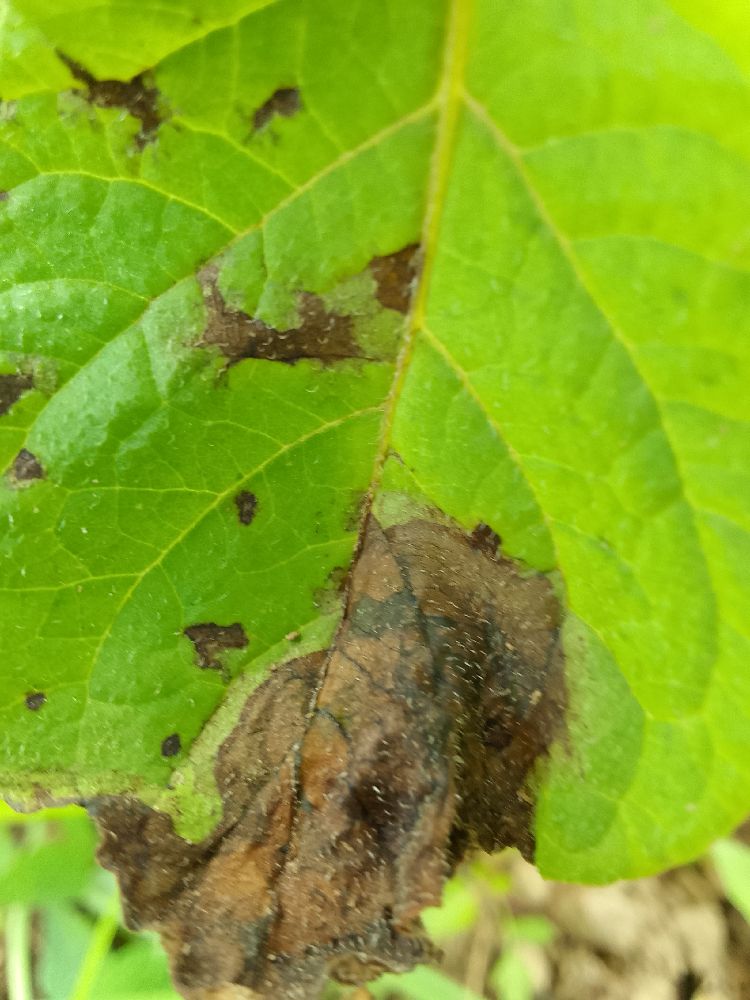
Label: Late blight